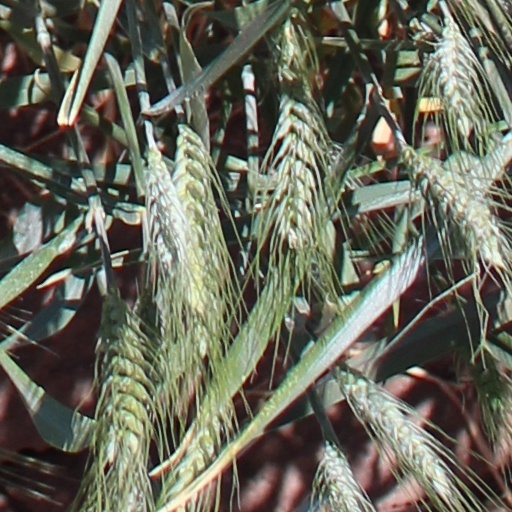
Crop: wheat